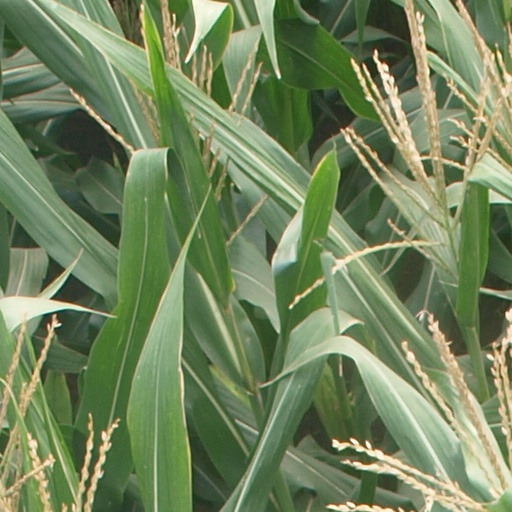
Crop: maize; corn